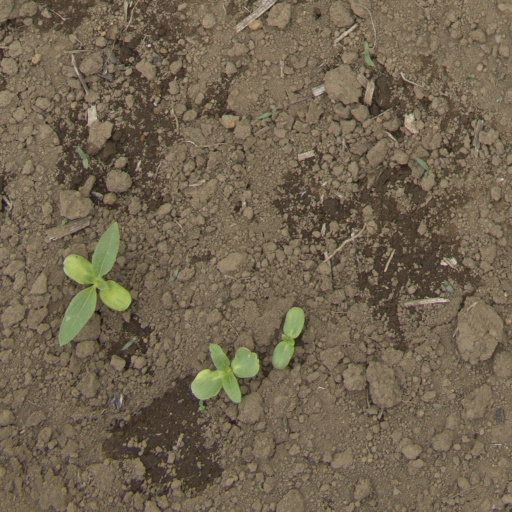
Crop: Jerusalem artichoke